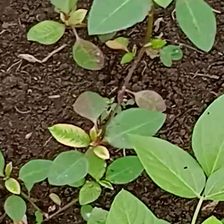
Weed species: Moti_dudhi(Euphorbia_geneculata_L)